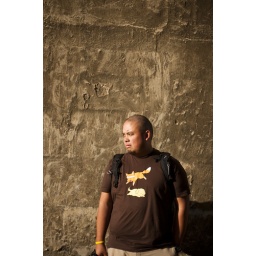
the quick brown fox jumped over the lazy dog